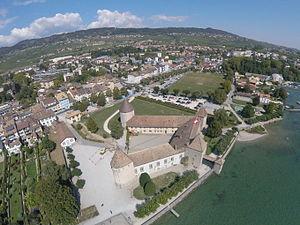
Rolle, une commune suisse du canton de Vaud, vue aérienne.
Rolle est une commune suisse du canton de Vaud, située dans le district de Nyon.